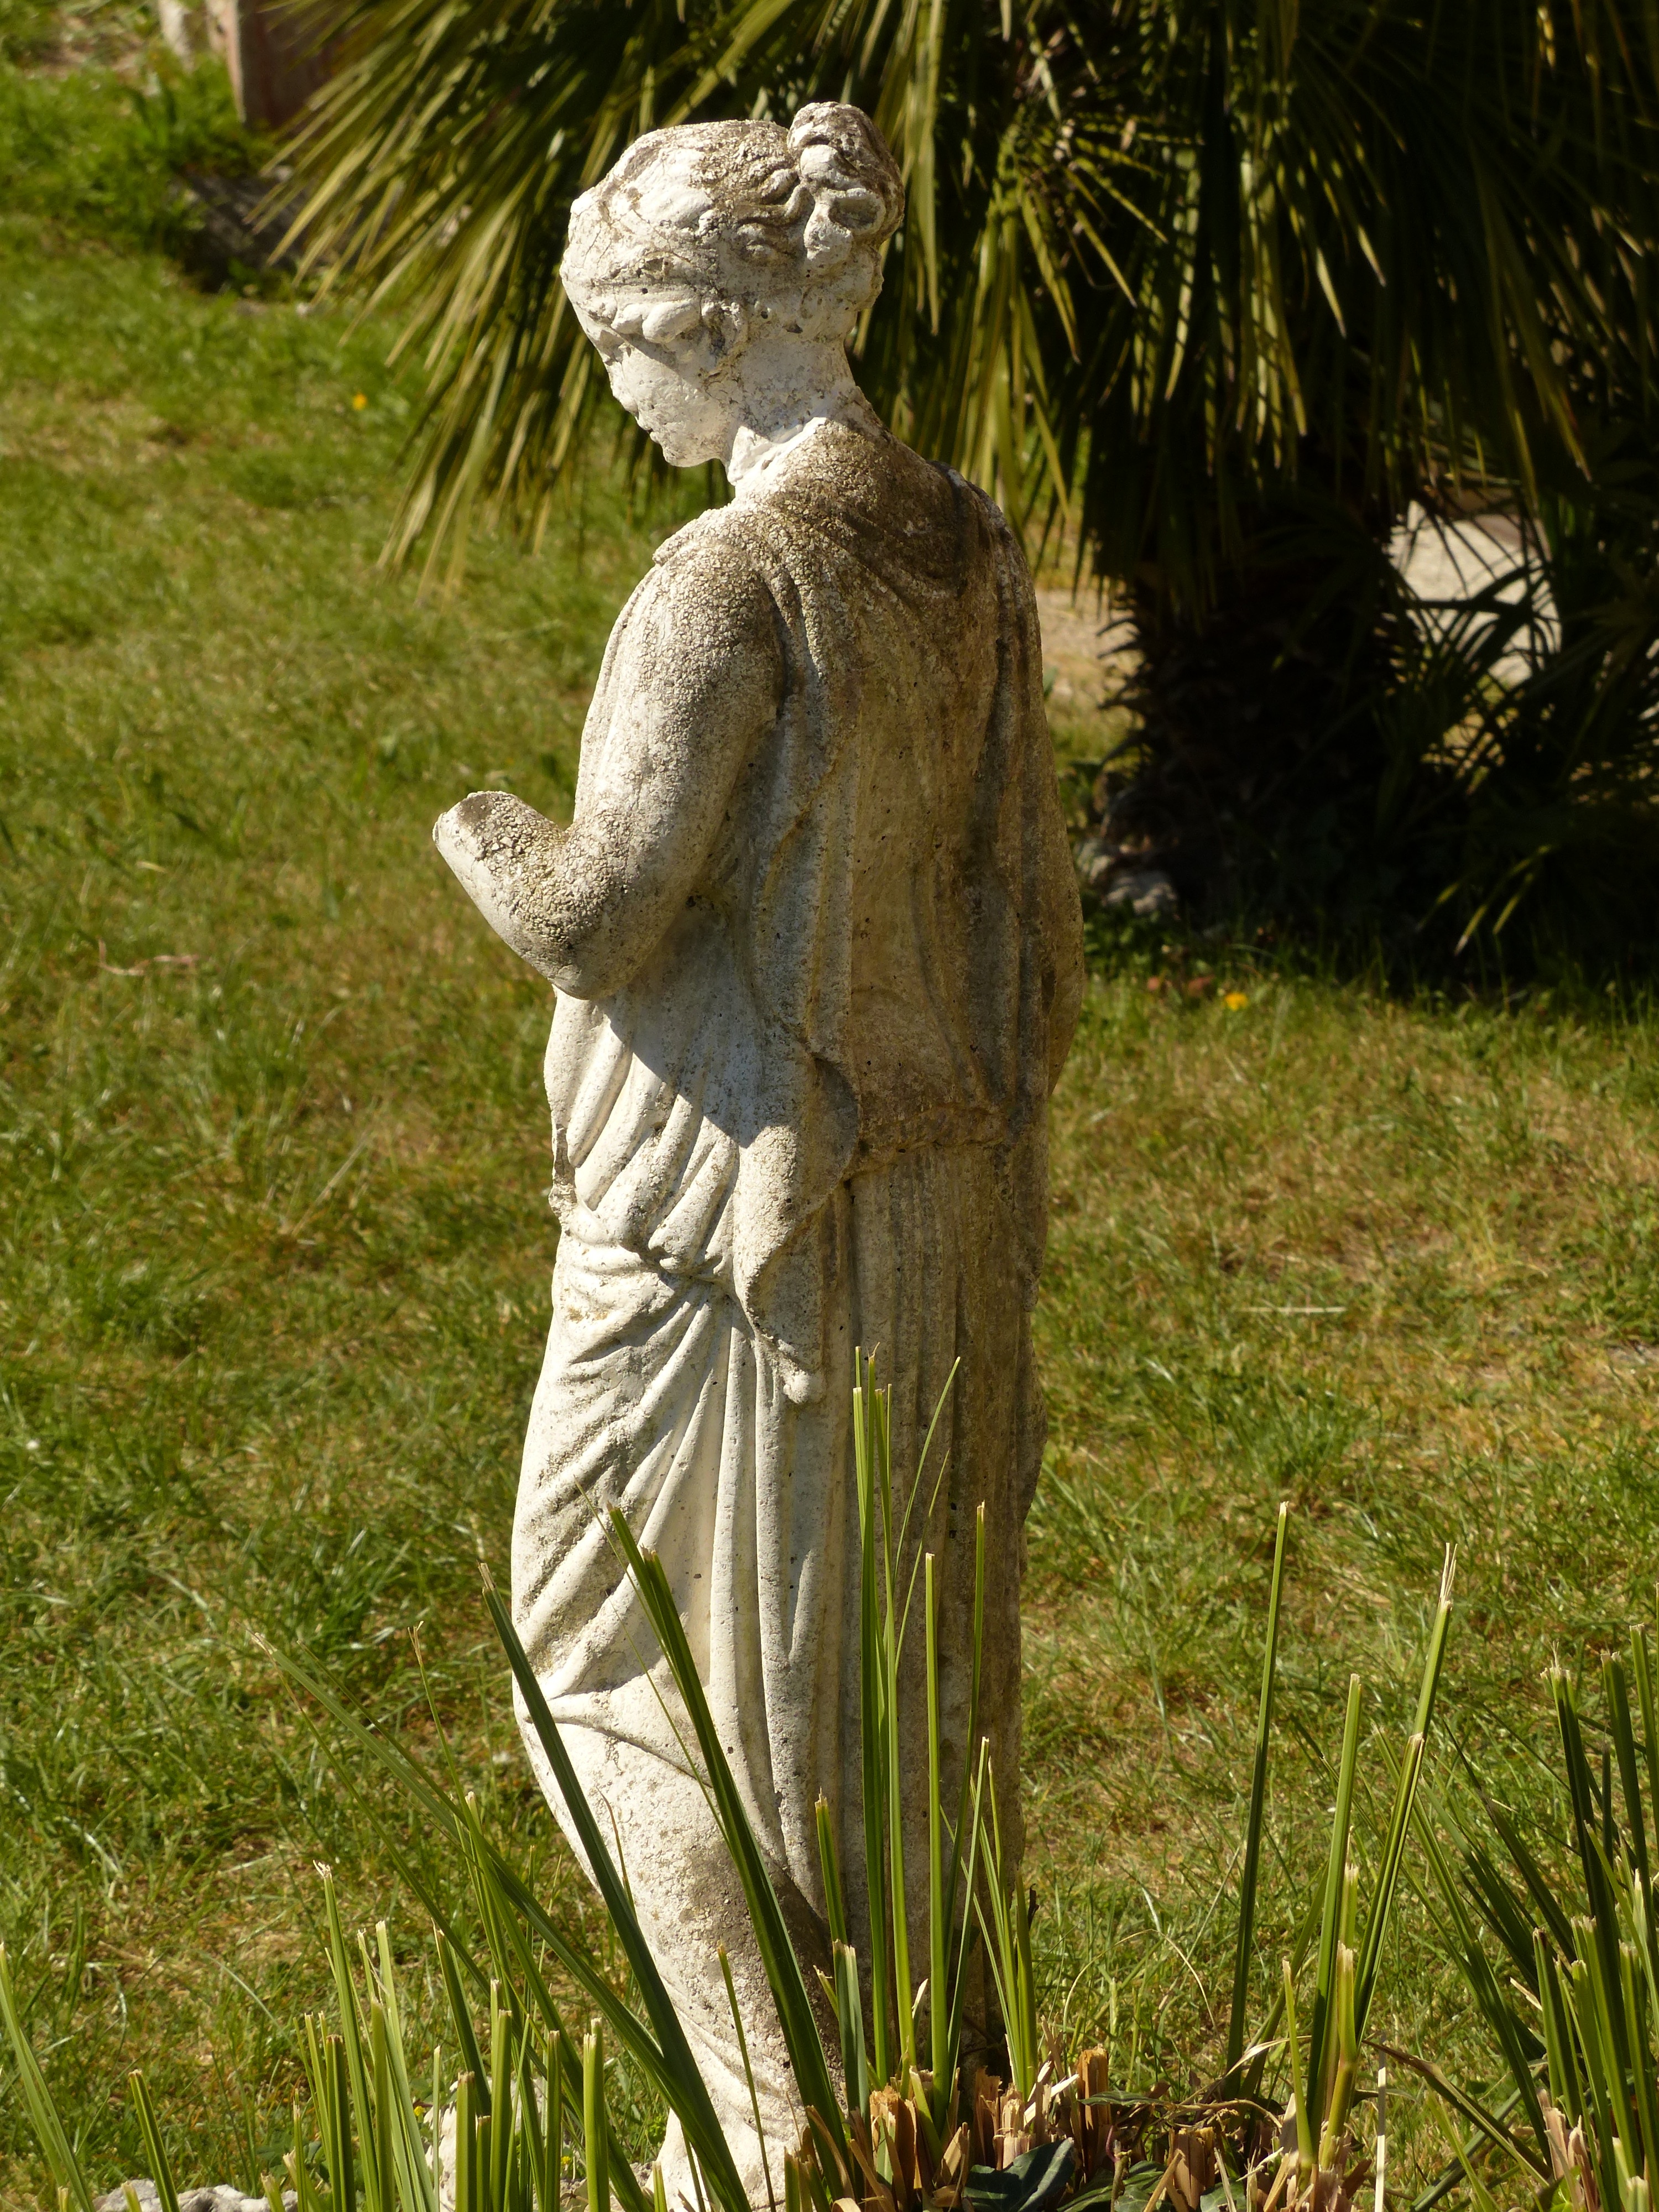
grass, girl, woman, flower, monument, statue, jungle, botany, garden, sculpture, art, figure, madonna, stone figure